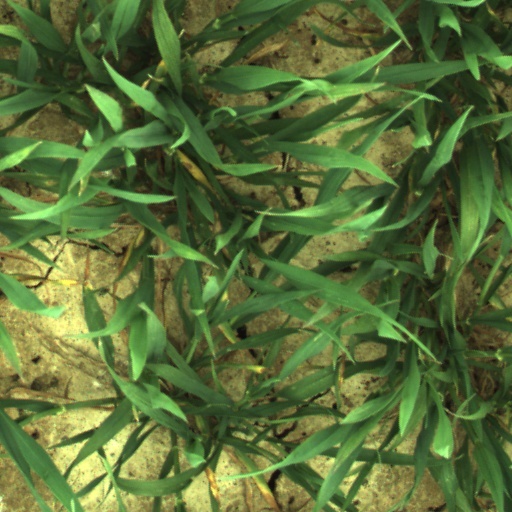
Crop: wheat